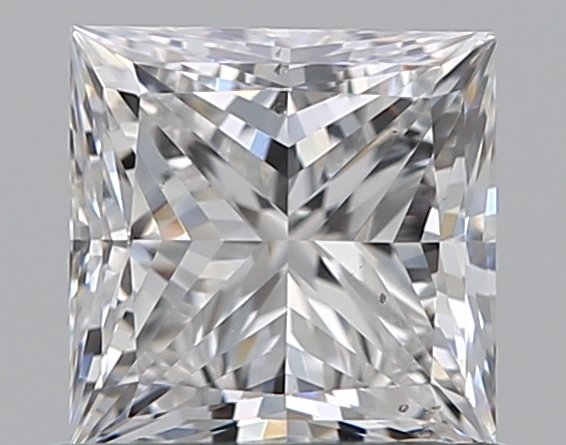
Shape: princess
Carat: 0.7
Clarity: SI1
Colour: F
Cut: EX
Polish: EX
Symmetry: VG
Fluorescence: N
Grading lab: GIA
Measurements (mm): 4.8 x 4.79 x 3.43